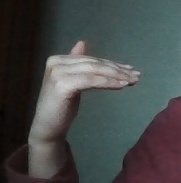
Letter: khaa